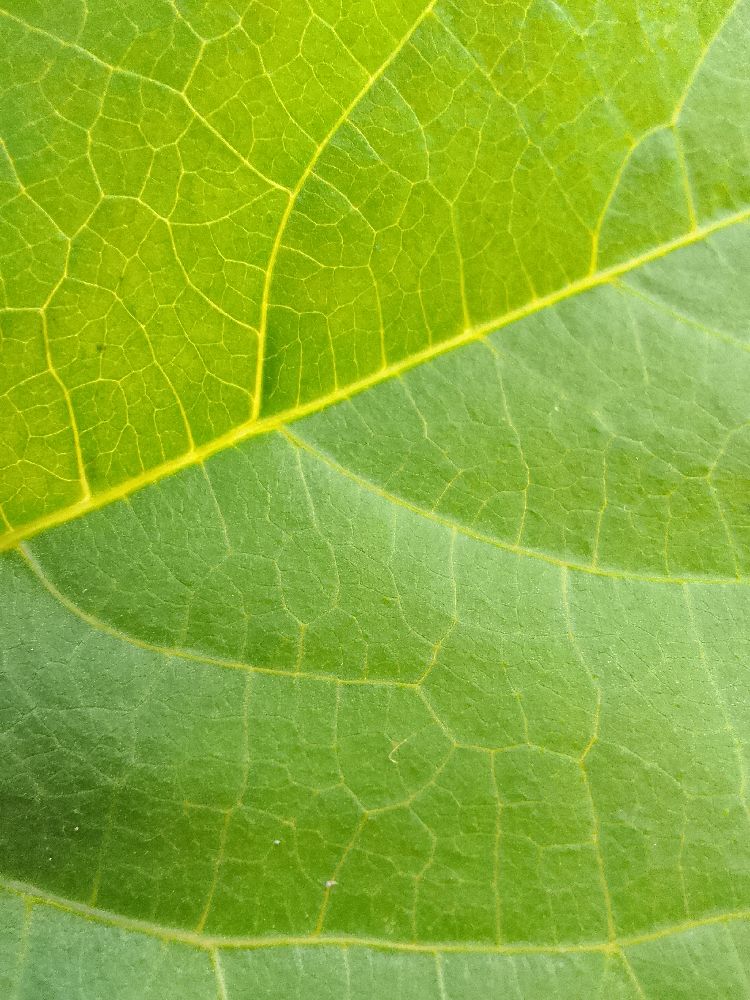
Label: healthy